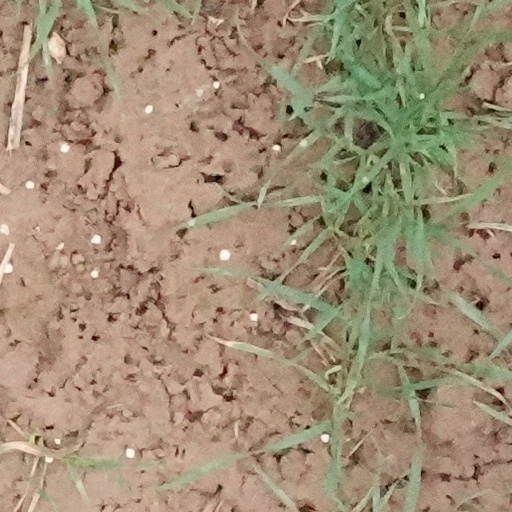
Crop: wheat